Ferrari 248 F1

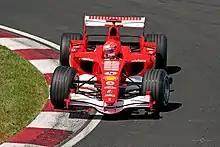
Michael Schumacher driving the 248 F1 at the 2006 Canadian Grand Prix.

The 248 F1 was used by Ferrari in every race of the 2006 season, unlike in other recent seasons (2002, 2003 and 2005), in which the team had used the previous year's car at the start of the season, while developing a new car.